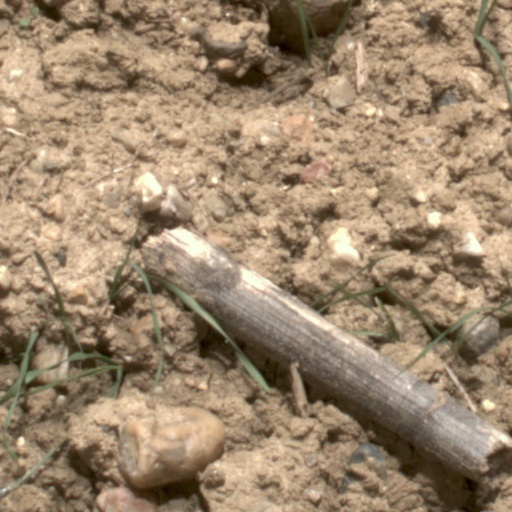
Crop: wheat